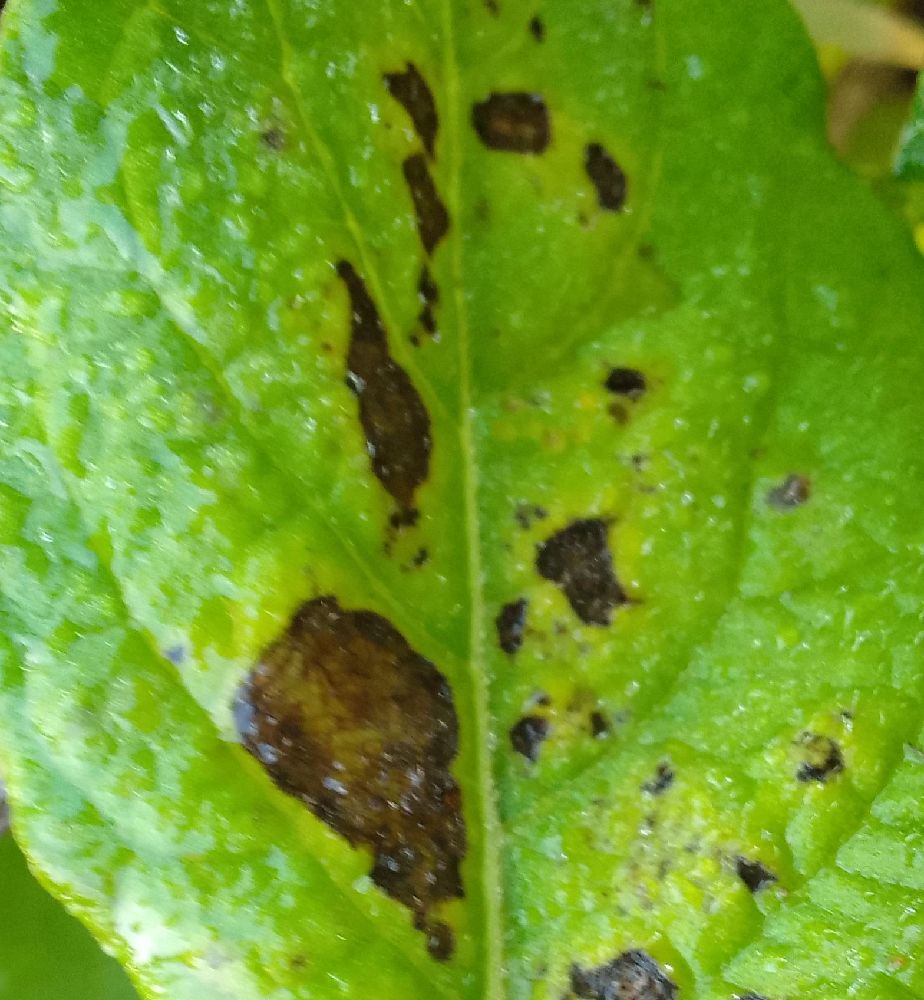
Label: Early blight